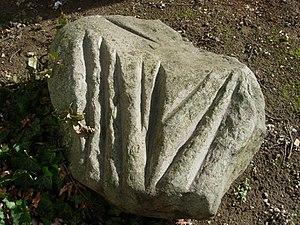
Polissoir Préhistoire Néolithique Aube France Marcilly-le-Hayer Musées de Troyes
Marcilly-le-Hayer est une commune française, située dans le département de l'Aube en région Grand Est.
Les polissoirs du musée Saint-Loup sont un ensemble de six polissoirs retrouvés dans plusieurs communes du département français de l'Aube qui ont été transférés dans les collections du Musée Saint-Loup afin de les protéger. Tous ces polissoirs sont en grès.
Dans le département de l'Aube, le mégalithisme a duré environ un demi millénaire, de 2 500 à 2 000 ans av. J-C. Il s'est développé au Néolithique final ou plus précisément au Chalcolithique. Il est lié à l'essor de la culture dite de Seine-Oise-Marne.